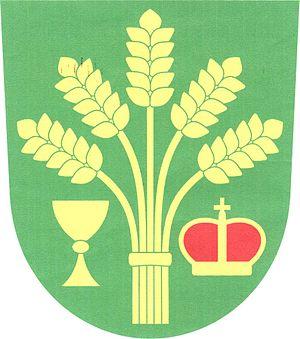
Vysoká est une commune du district de Mělník, dans la région de Bohême-Centrale, en République tchèque. Sa population s'élevait à 911 habitants en 2020.